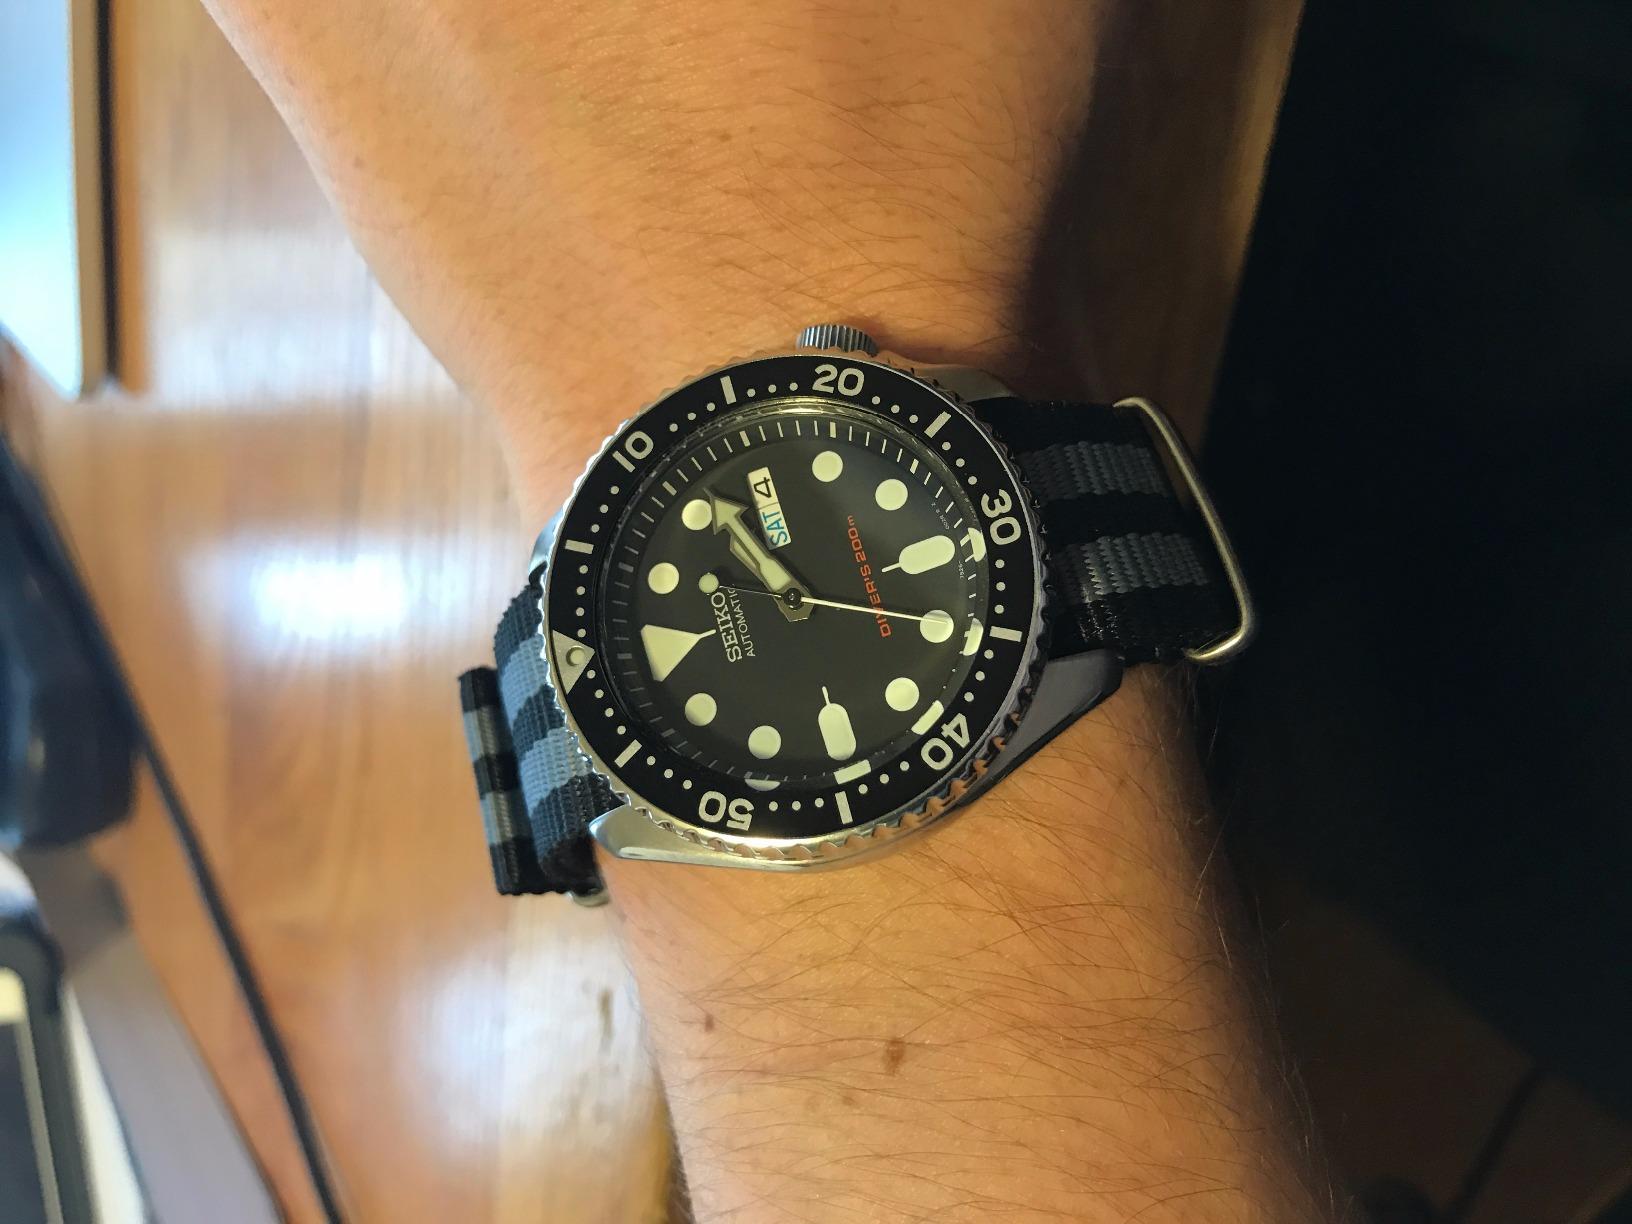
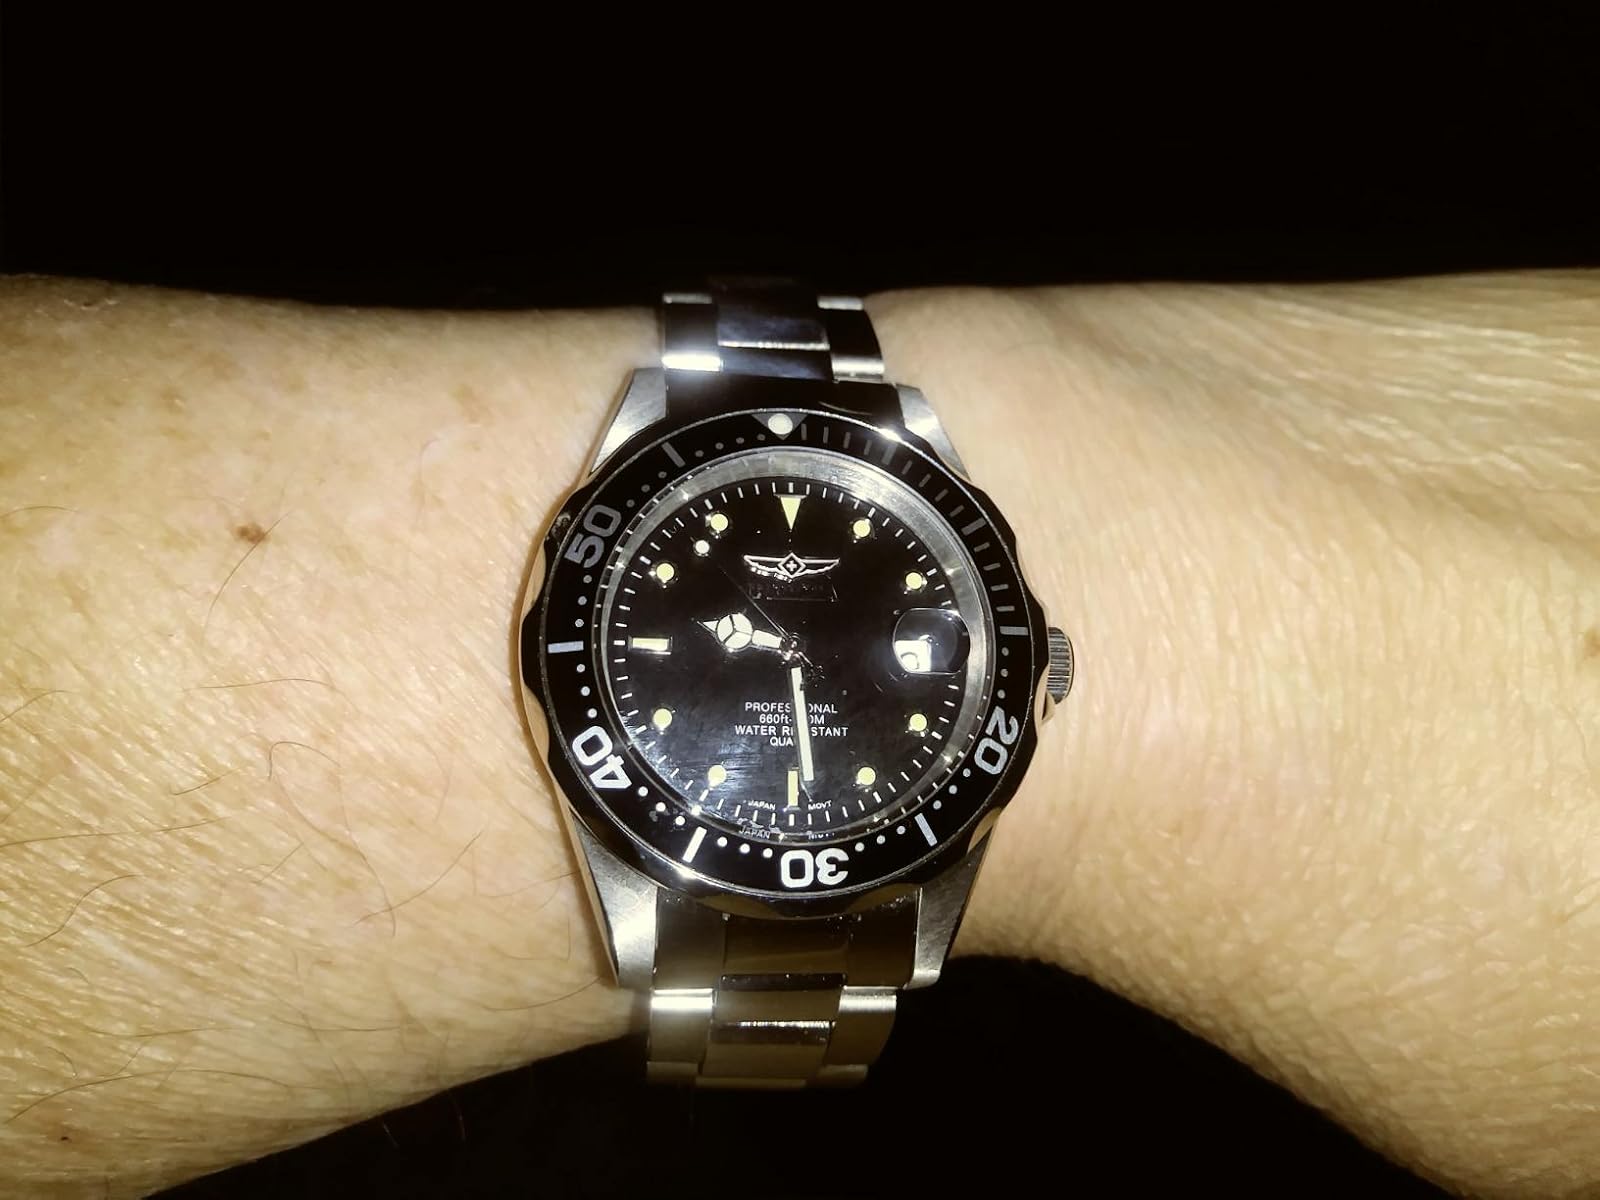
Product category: accessories_watch
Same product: no